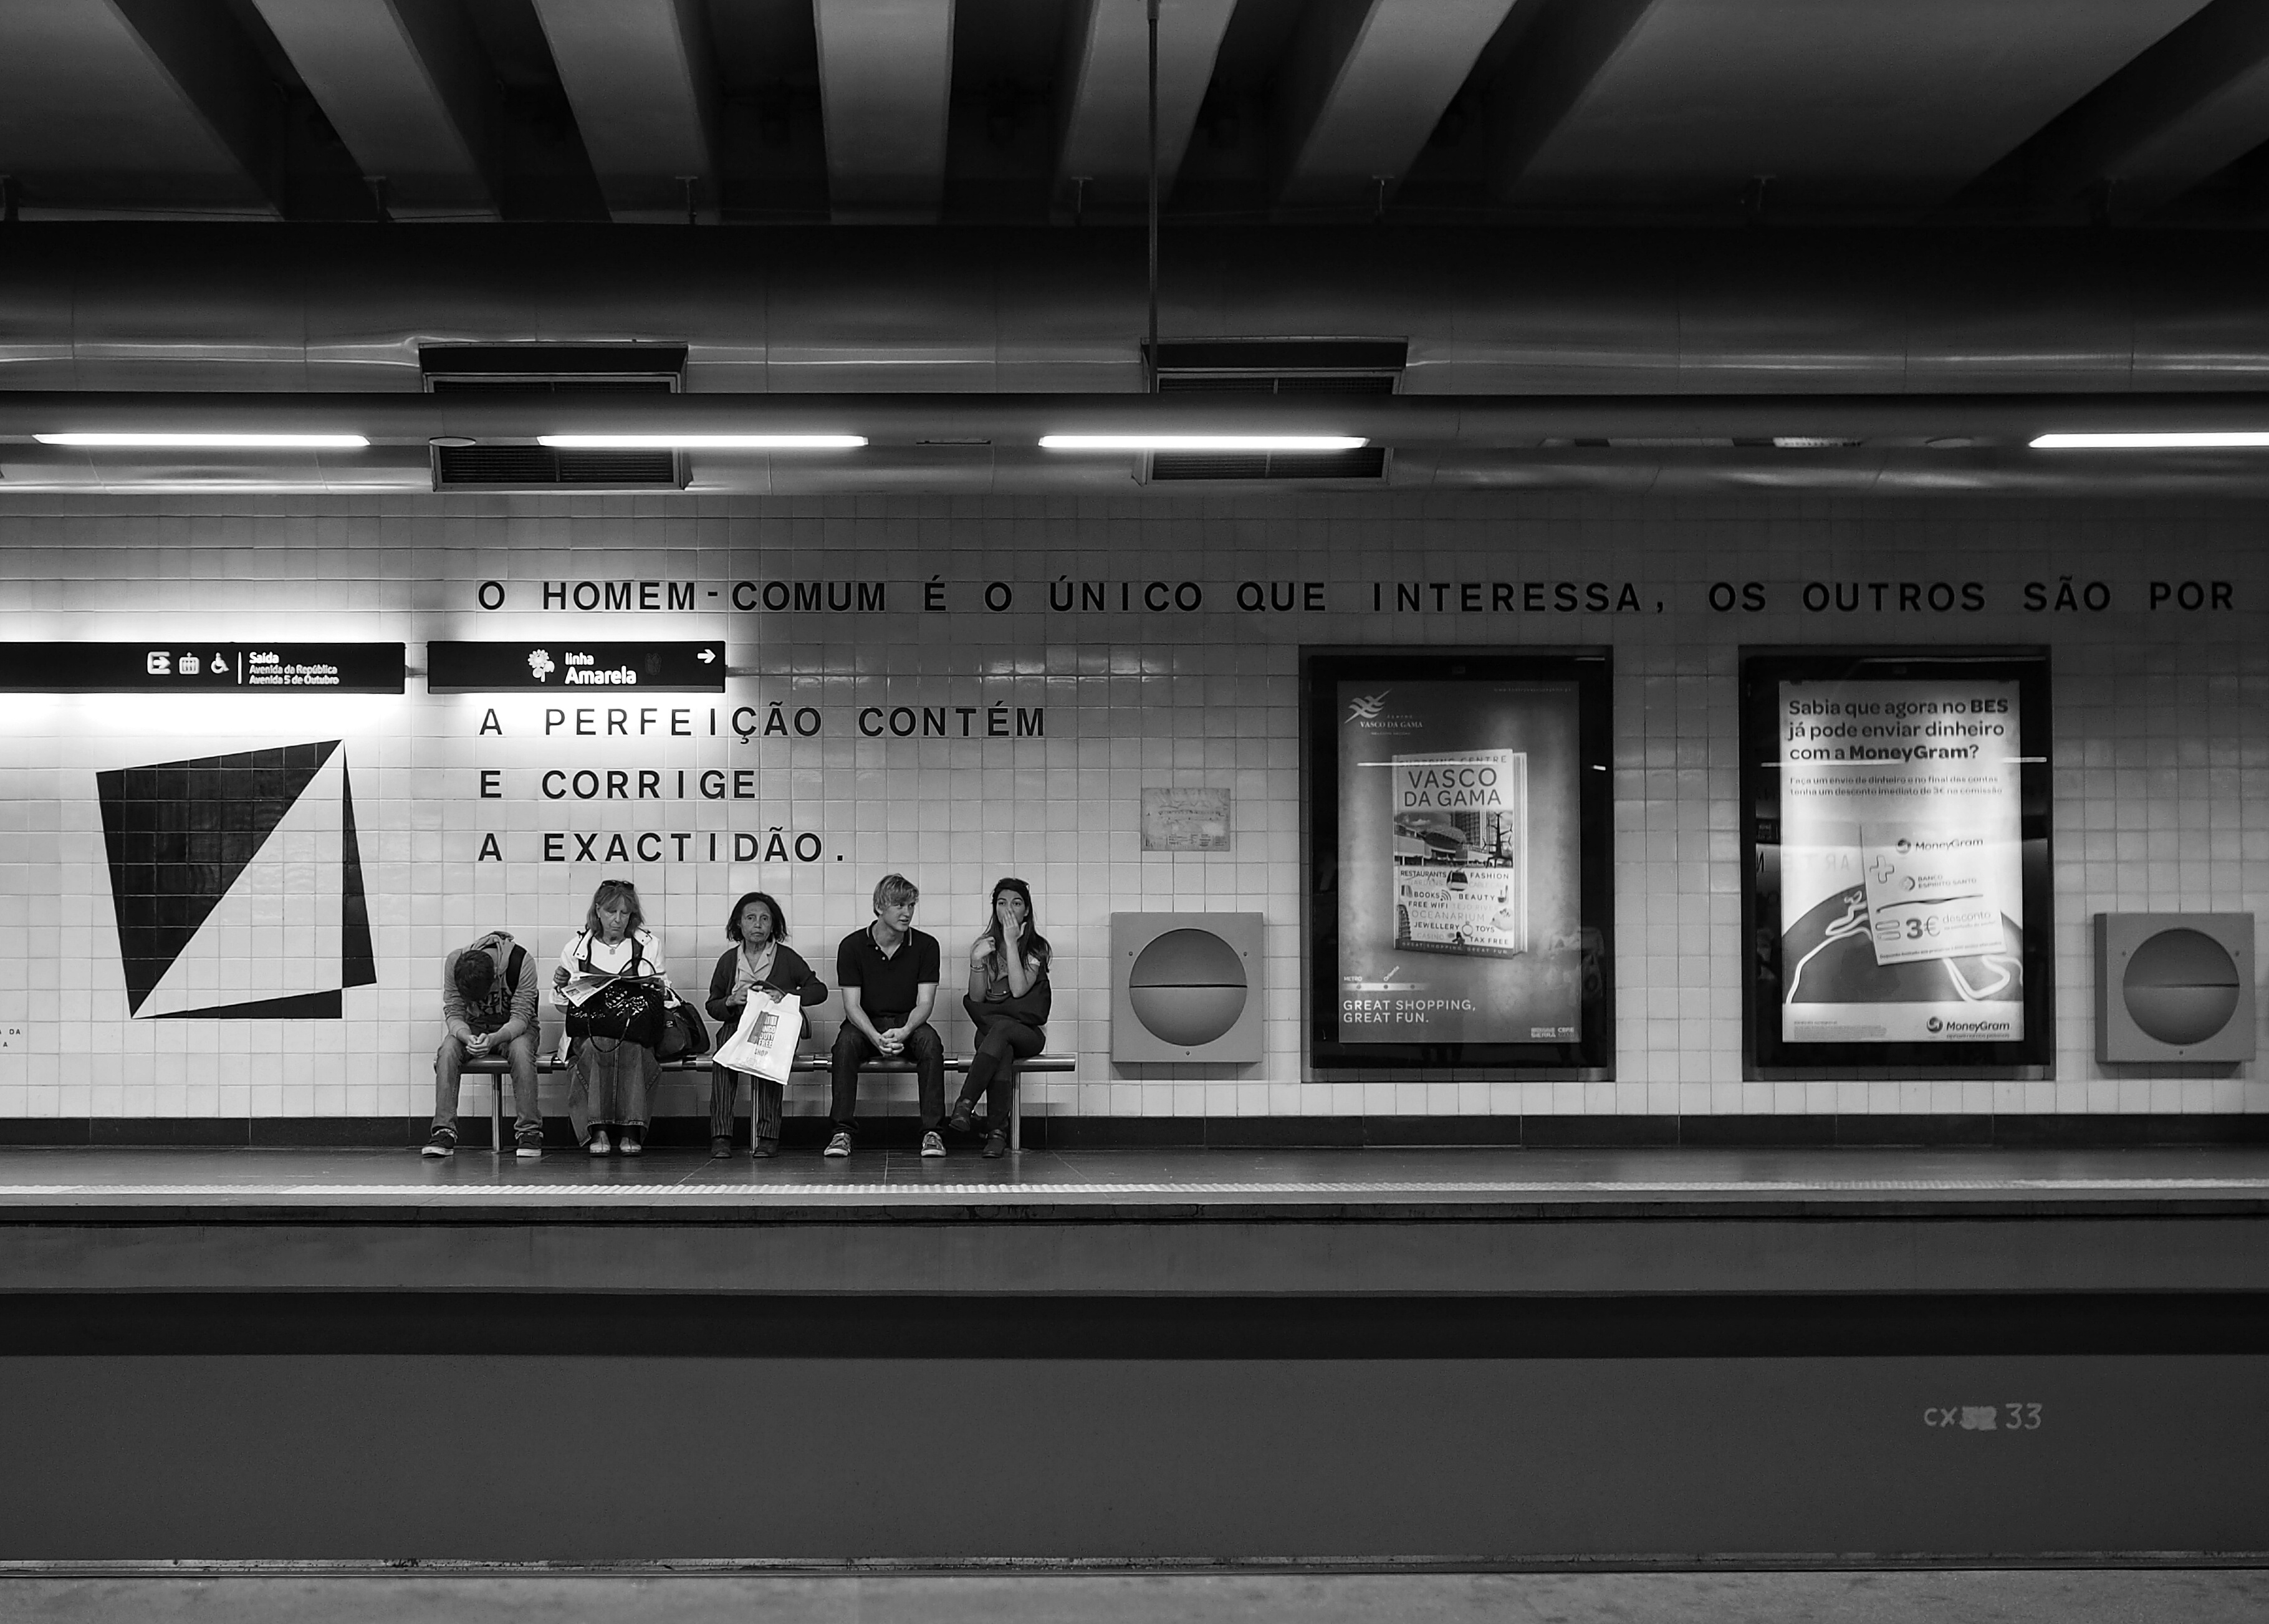
black and white, people, white, street, photography, tube, urban, social, metro, underground, line, portrait, lens, black, monochrome, public transport, interior design, bw, blackandwhite, blackwhite, candid, moments, public, em5, olympus, prime, omd, streetphoto, f18, shape, 18, 17mm, lisboa, lisbon, moment, unposed, pretobranco, omdem5, pb, inpublic, fotografiaderua, streetmoments, lavinha, metropolitano, joao, monochrome photography